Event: Nepal Earthquake
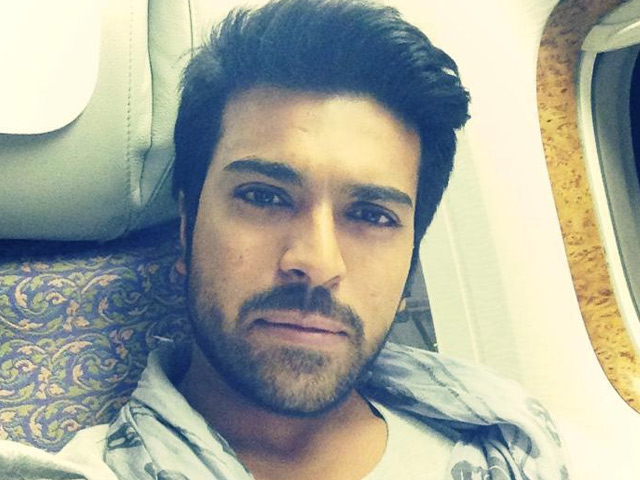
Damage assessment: no_damage